Ienăchiță Văcărescu

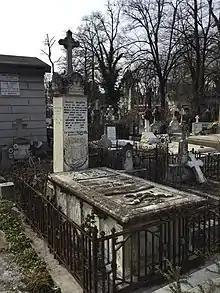
Grave at Bellu Cemetery

Ienăchiță Văcărescu (1740 – 11 July 1797) was a Wallachian Romanian poet, historian, philologist, and boyar belonging to the Văcărescu family. A polyglot, he was able to speak Ancient and Modern Greek, Old Church Slavonic, Arabic, Persian, French, German, Italian, and Ottoman Turkish.